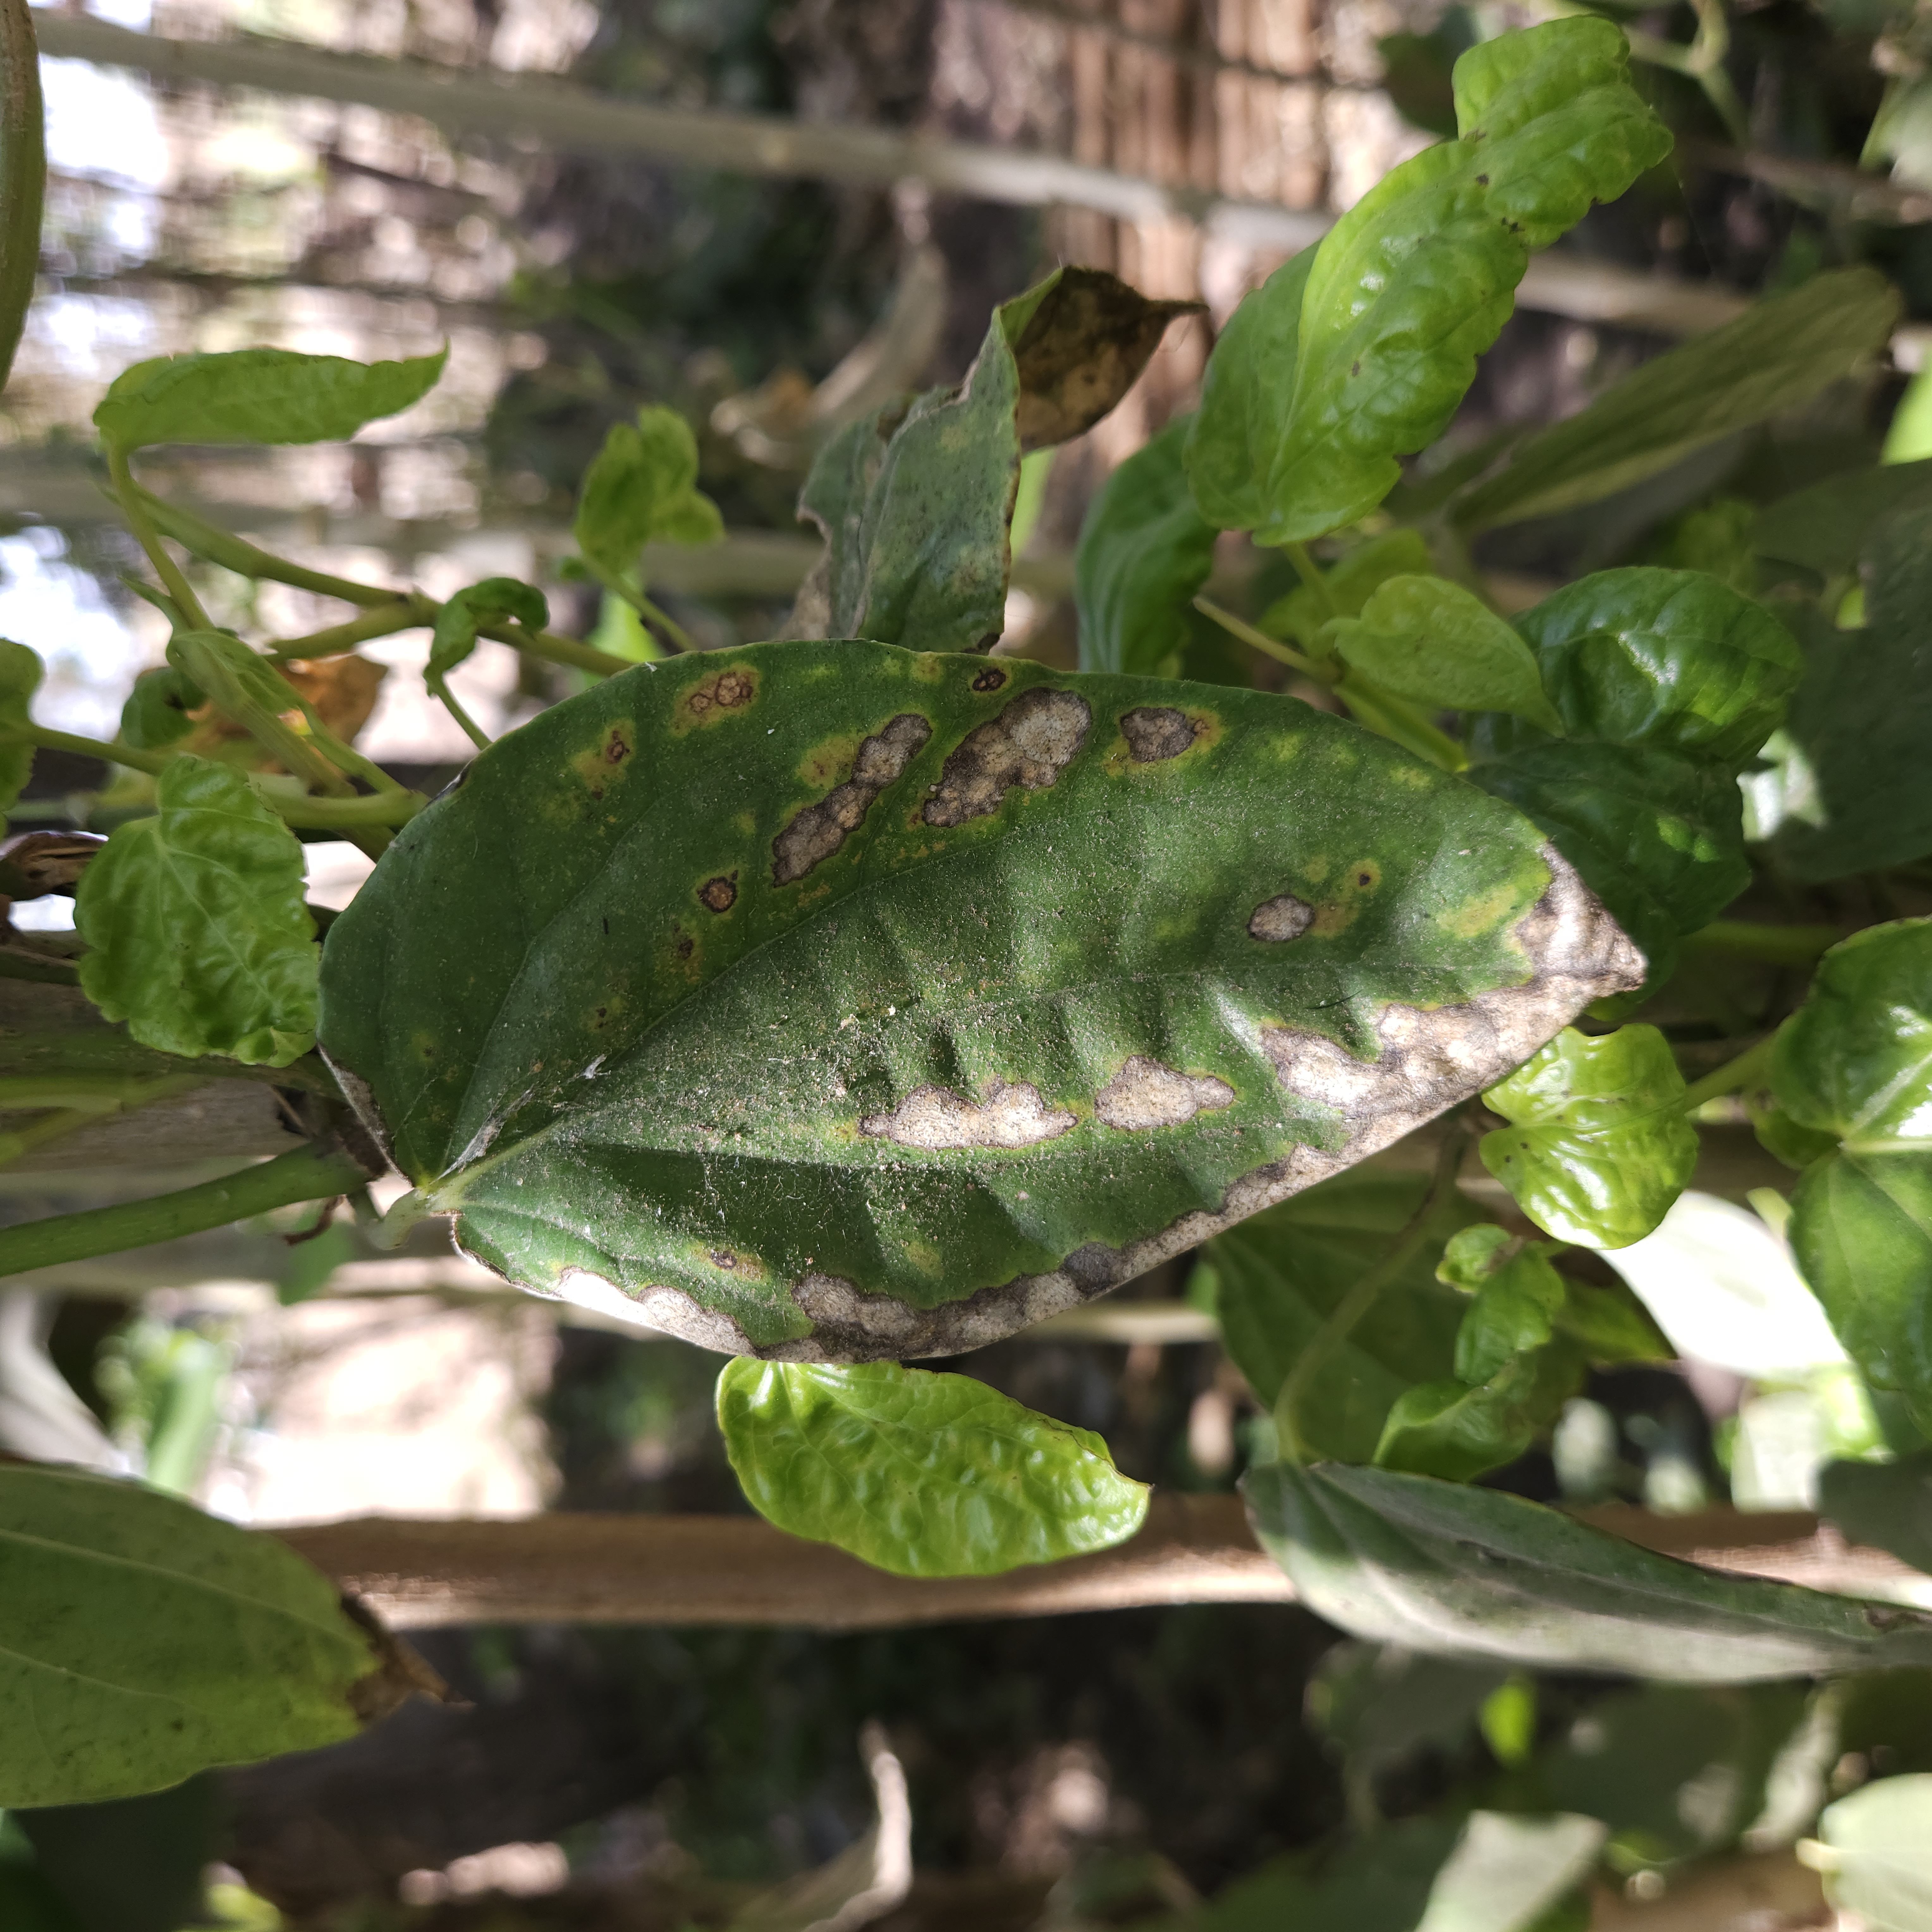
Label: Dried